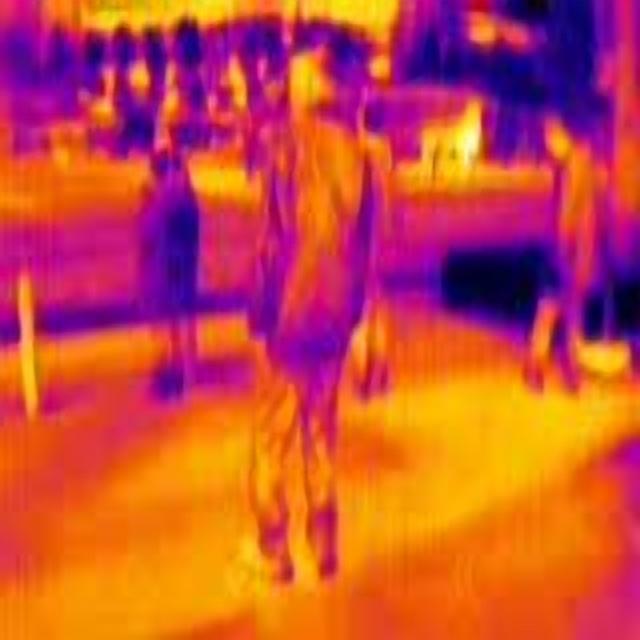
Detected objects:
label: person
label: person
label: person
label: person